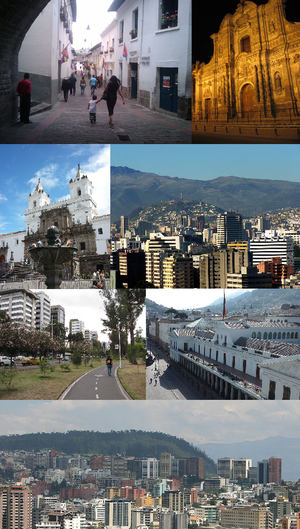
Quito est la capitale et la ville plus peuplée de l'Équateur et de la province de Pichincha. Le Grand Quito du District métropolitain comptait environ 3,1 millions d'habitants en 2018 et continue de s'accroître rapidement.